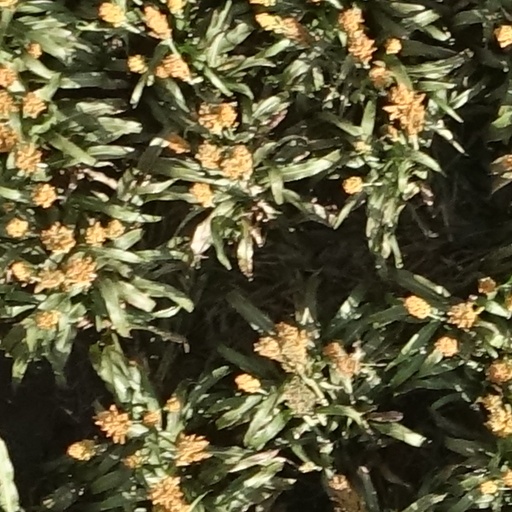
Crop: sorghum